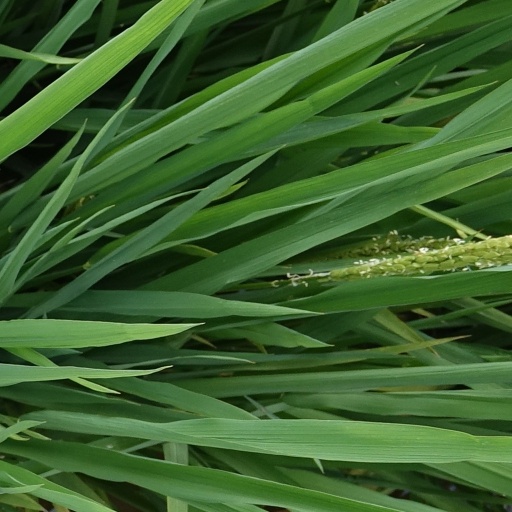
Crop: rice